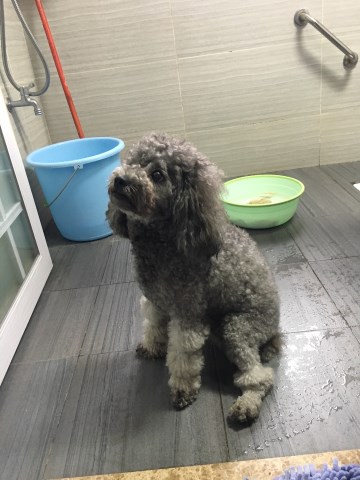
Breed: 7449-n000128-teddy